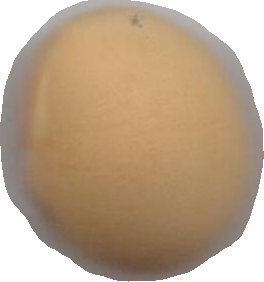
Variety: Grobogan